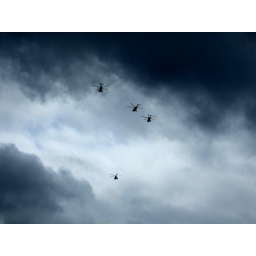
Helicopters flying over the house scare the bejesus out of me.